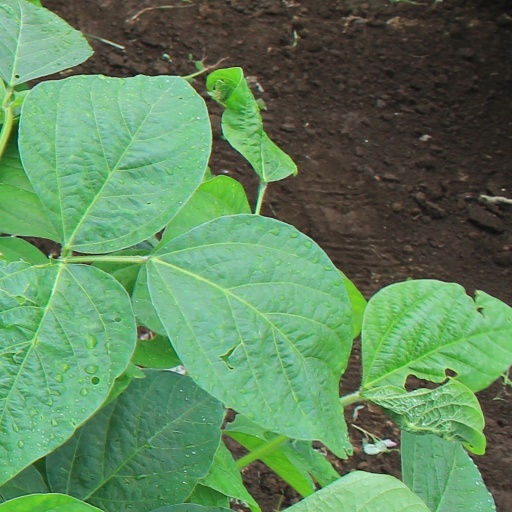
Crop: soybean